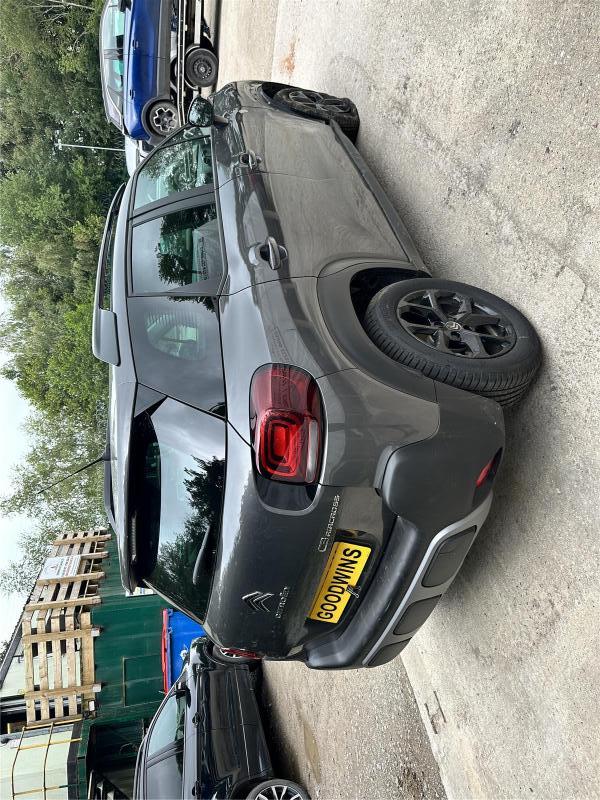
Aucun dommage détecté.
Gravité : aucun